Solid-state drive

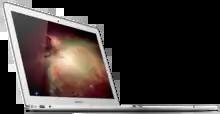
The MacBook Air and Ultrabooks are the earliest popular implementations of SSD. Alongside inarguable faster speed resulting in absolutely-better systems' performance, SSD are also thinner and smaller than HDD, allowing modern laptops to be lighter and sleeker without memory-related compromise of productivity.

SSDs have different failure modes from traditional magnetic hard drives. Because solid-state drives contain no moving parts, they are generally not subject to mechanical failures. However, other types of failures can occur. For example, incomplete or failed writes due to sudden power loss may be more problematic than with HDDs, and the failure of a single chip may result in the loss of all data stored on it. Nonetheless, studies indicate that SSDs are generally reliable, often exceed their manufacturer-stated lifespan and have lower failure rates than HDDs. However, studies also note that SSDs experience higher rates of uncorrectable errors, which can lead to data loss, compared to HDDs.